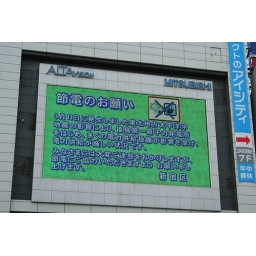
The screen of the building were showing the sign to ask for saving electricity in Shinjuku.